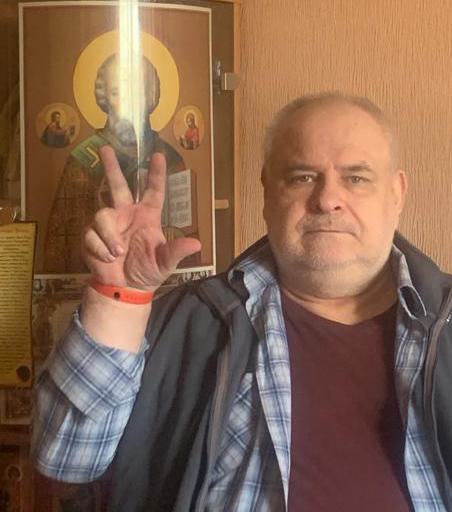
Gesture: three2